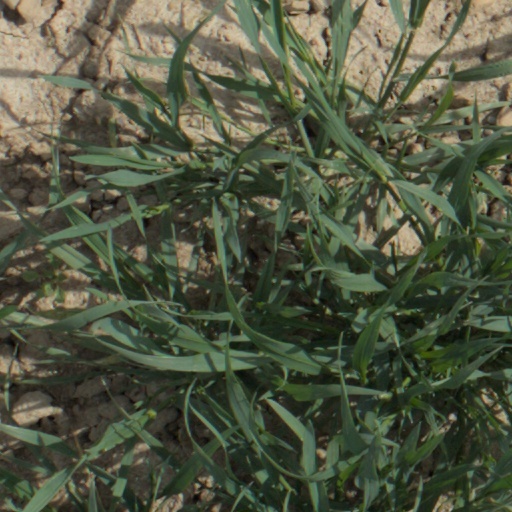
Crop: wheat